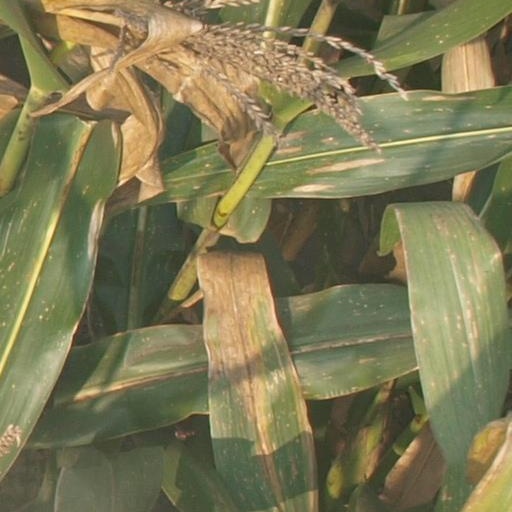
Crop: maize; corn